Landskron Castle (Carinthia)

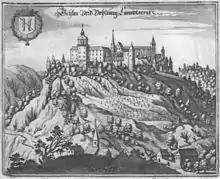
17th-century depiction by Matthäus Merian

"Landskron" itself was first mentioned in 1351, when the Habsburg duke Albert II of Austria, also Carinthian duke since 1335, purchased the fortress and had it rebuilt as an important stronghold within the Carinthian possessions of the Bamberg prince-bishops. Later, the Habsburg rulers temporarily gave it in pawn to Count Hermann II of Celje, heir of the Ortenburg dynasty in 1418, and the Lords of Stubenberg. In 1423 Andreas von Graben zu Sommeregg was named as celjenian Burgrave of Landskron. In 1511 Emperor Maximilian bestowed the estate to the Knightly Order of Saint George at Millstatt, while the fortress decayed.